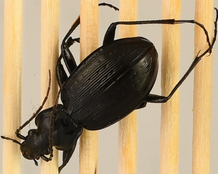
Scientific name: Carabus goryi
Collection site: Mountain Lake Biological Station NEON (MLBS), plot MLBS_008